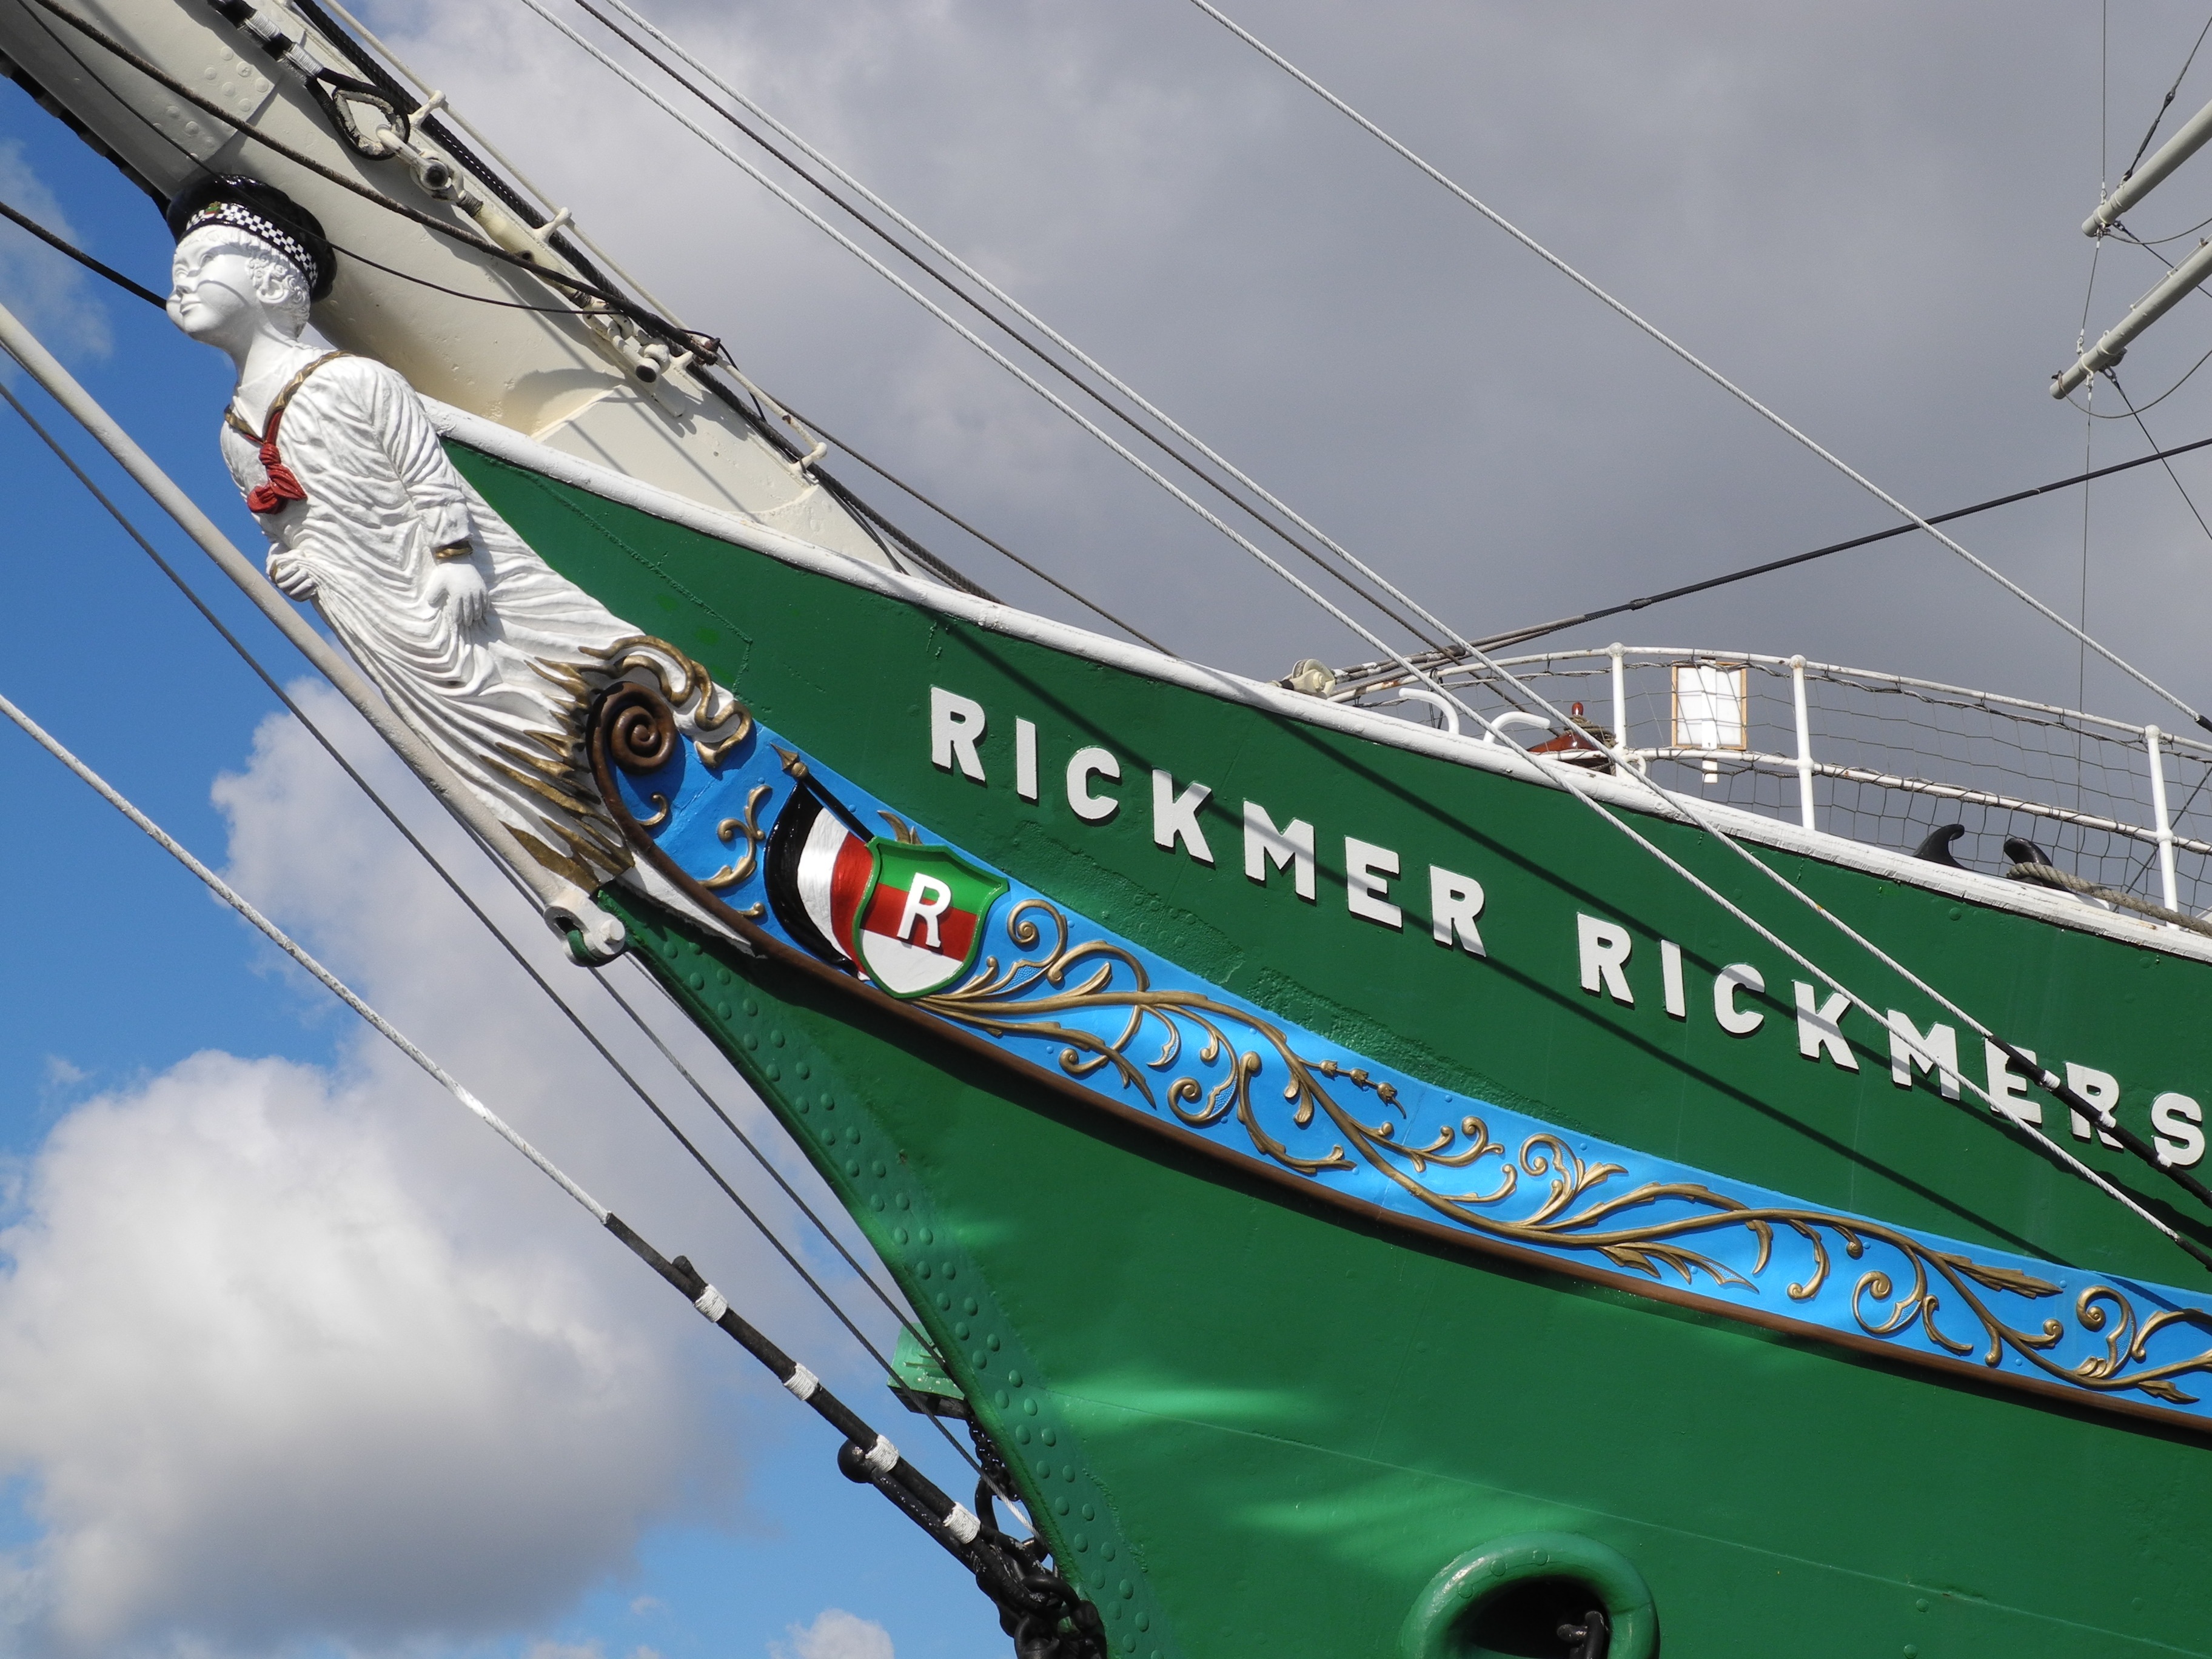
boat, restaurant, ship, vehicle, mast, sailing, landmark, port, sailboat, boating, sail, watercraft, windjammer, elbe, hamburg, sailing ship, hanseatic city, harbour city, museum ship, landungsbr cken, please donate, coffee donation, paypal, please appreciate, blue port, rickmer rickmers